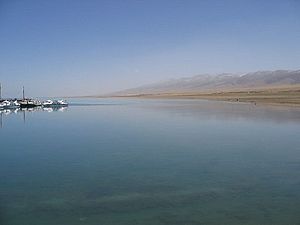
Qinghai-søen
Qinghai-søen 2006
Qinghai-søen er en af verdens største saltsøer. Den ligger i den kinesiske provins Qinghai, 3.195 moh., og dækker et areal på 5.694 km². Andre navne på søen er Koko-nor og Tso-ngombo.